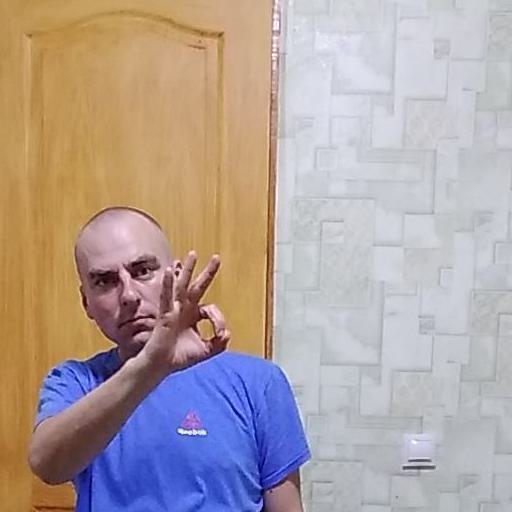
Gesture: ok